McCoy Air Force Base

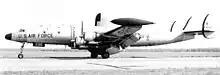
USAF EC-121D Warning Star, AF Ser. No. 53-0536, of the 551st AEW&CW at Otis AFB

The 966th Airborne Early Warning & Control Squadron was activated on 18 December 1961 and was organized two months later at McCoy AFB as a geographically separated unit (GSU) of the 551st Airborne Early Warning and Control Wing at Otis AFB, Massachusetts. While at McCoy, the squadron flew the propeller-driven EC-121 Warning Star radar surveillance aircraft in its EC-121D and EC-121Q variants. The squadron changed its parent wing on 1 May 1963, coming under the 552nd Airborne Early Warning and Control Wing, headquartered at McClellan AFB, California. The mission of the 966th Airborne Early Warning and Control Squadron covered a broad spectrum of responsibilities. As an Air Defense Command,(later Aerospace Defense Command) (ADC) unit, the 966th also supported Strategic Air Command and Tactical Air Command (TAC) operations, assisted U.S. Navy P-2 Neptune and P-3 Orion aircraft in anti-submarine and maritime surveillance patrols, and developed weather information. It also furnished airborne radar surveillance and technical control in support of global air defense and Joint Chiefs of Staff contingency operations. 966th aircrews also frequently deployed to distant operational locations including Southeast Asia. The squadron was inactivated on 31 December 1969, although detachments from other EC-121 squadrons would continue to operate at McCoy AFB throughout the early 1970s.